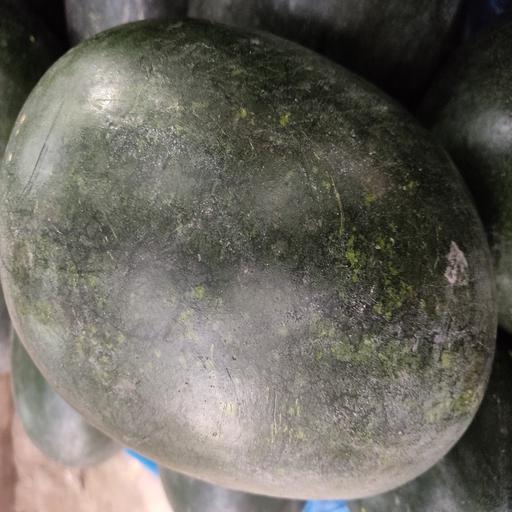
Crop type: Watermelon